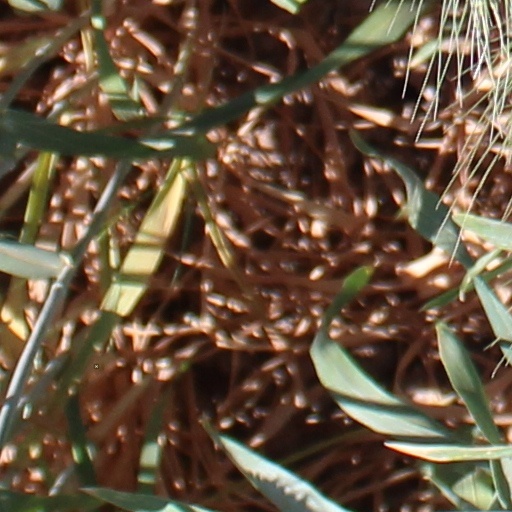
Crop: wheat